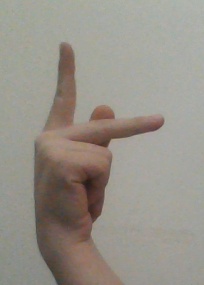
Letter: dha